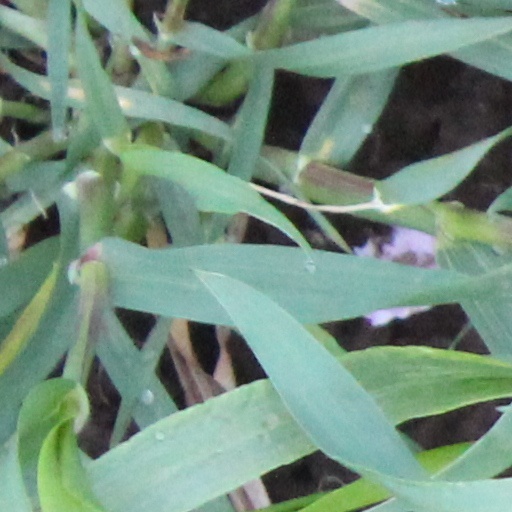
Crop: wheat